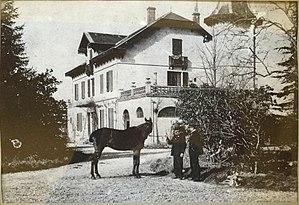
Le Domaine du Buc au début du XXème Siècle
Le Domaine du Buc, situé sur les communes de Marssac-sur-Tarn et de Florentin, à une douzaine de kilomètres d'Albi, est un domaine familial caractéristique du Tarn, qui se singularise par les grands arbres de son vaste parc paysager, ainsi que par ses bâtiments aux allures « fin de siècle ».